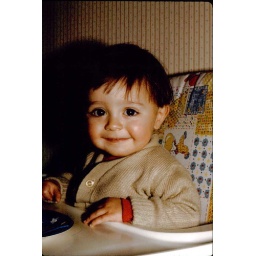
1-year old boy in high chair